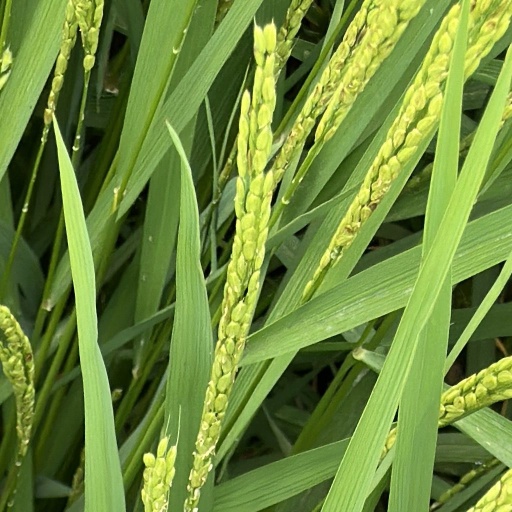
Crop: rice